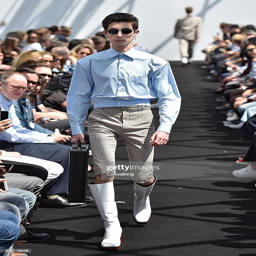
a model walks the runway at the fashion show during paris menswear fashion week .